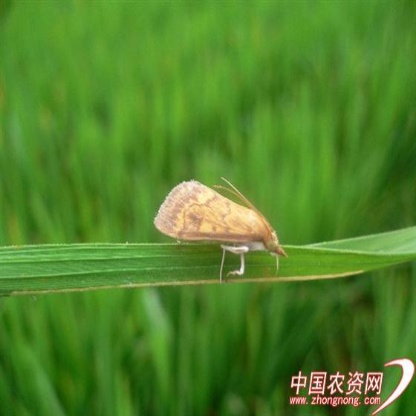
Nhãn: Sâu cuốn lá nhỏ ( Rice leaf folder)